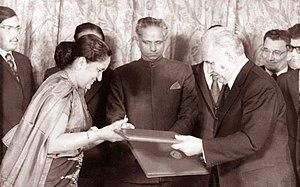
Sirimavo Bandaranaike, née Ratwatte le 17 avril 1916 à Balangoda et morte le 10 octobre 2000 à Colombo, est une femme d'État sri lankaise. Elle est la première femme de l'histoire contemporaine à devenir chef de gouvernement d'un pays, après avoir accédé à la tête du Sri Lanka Freedom Party.